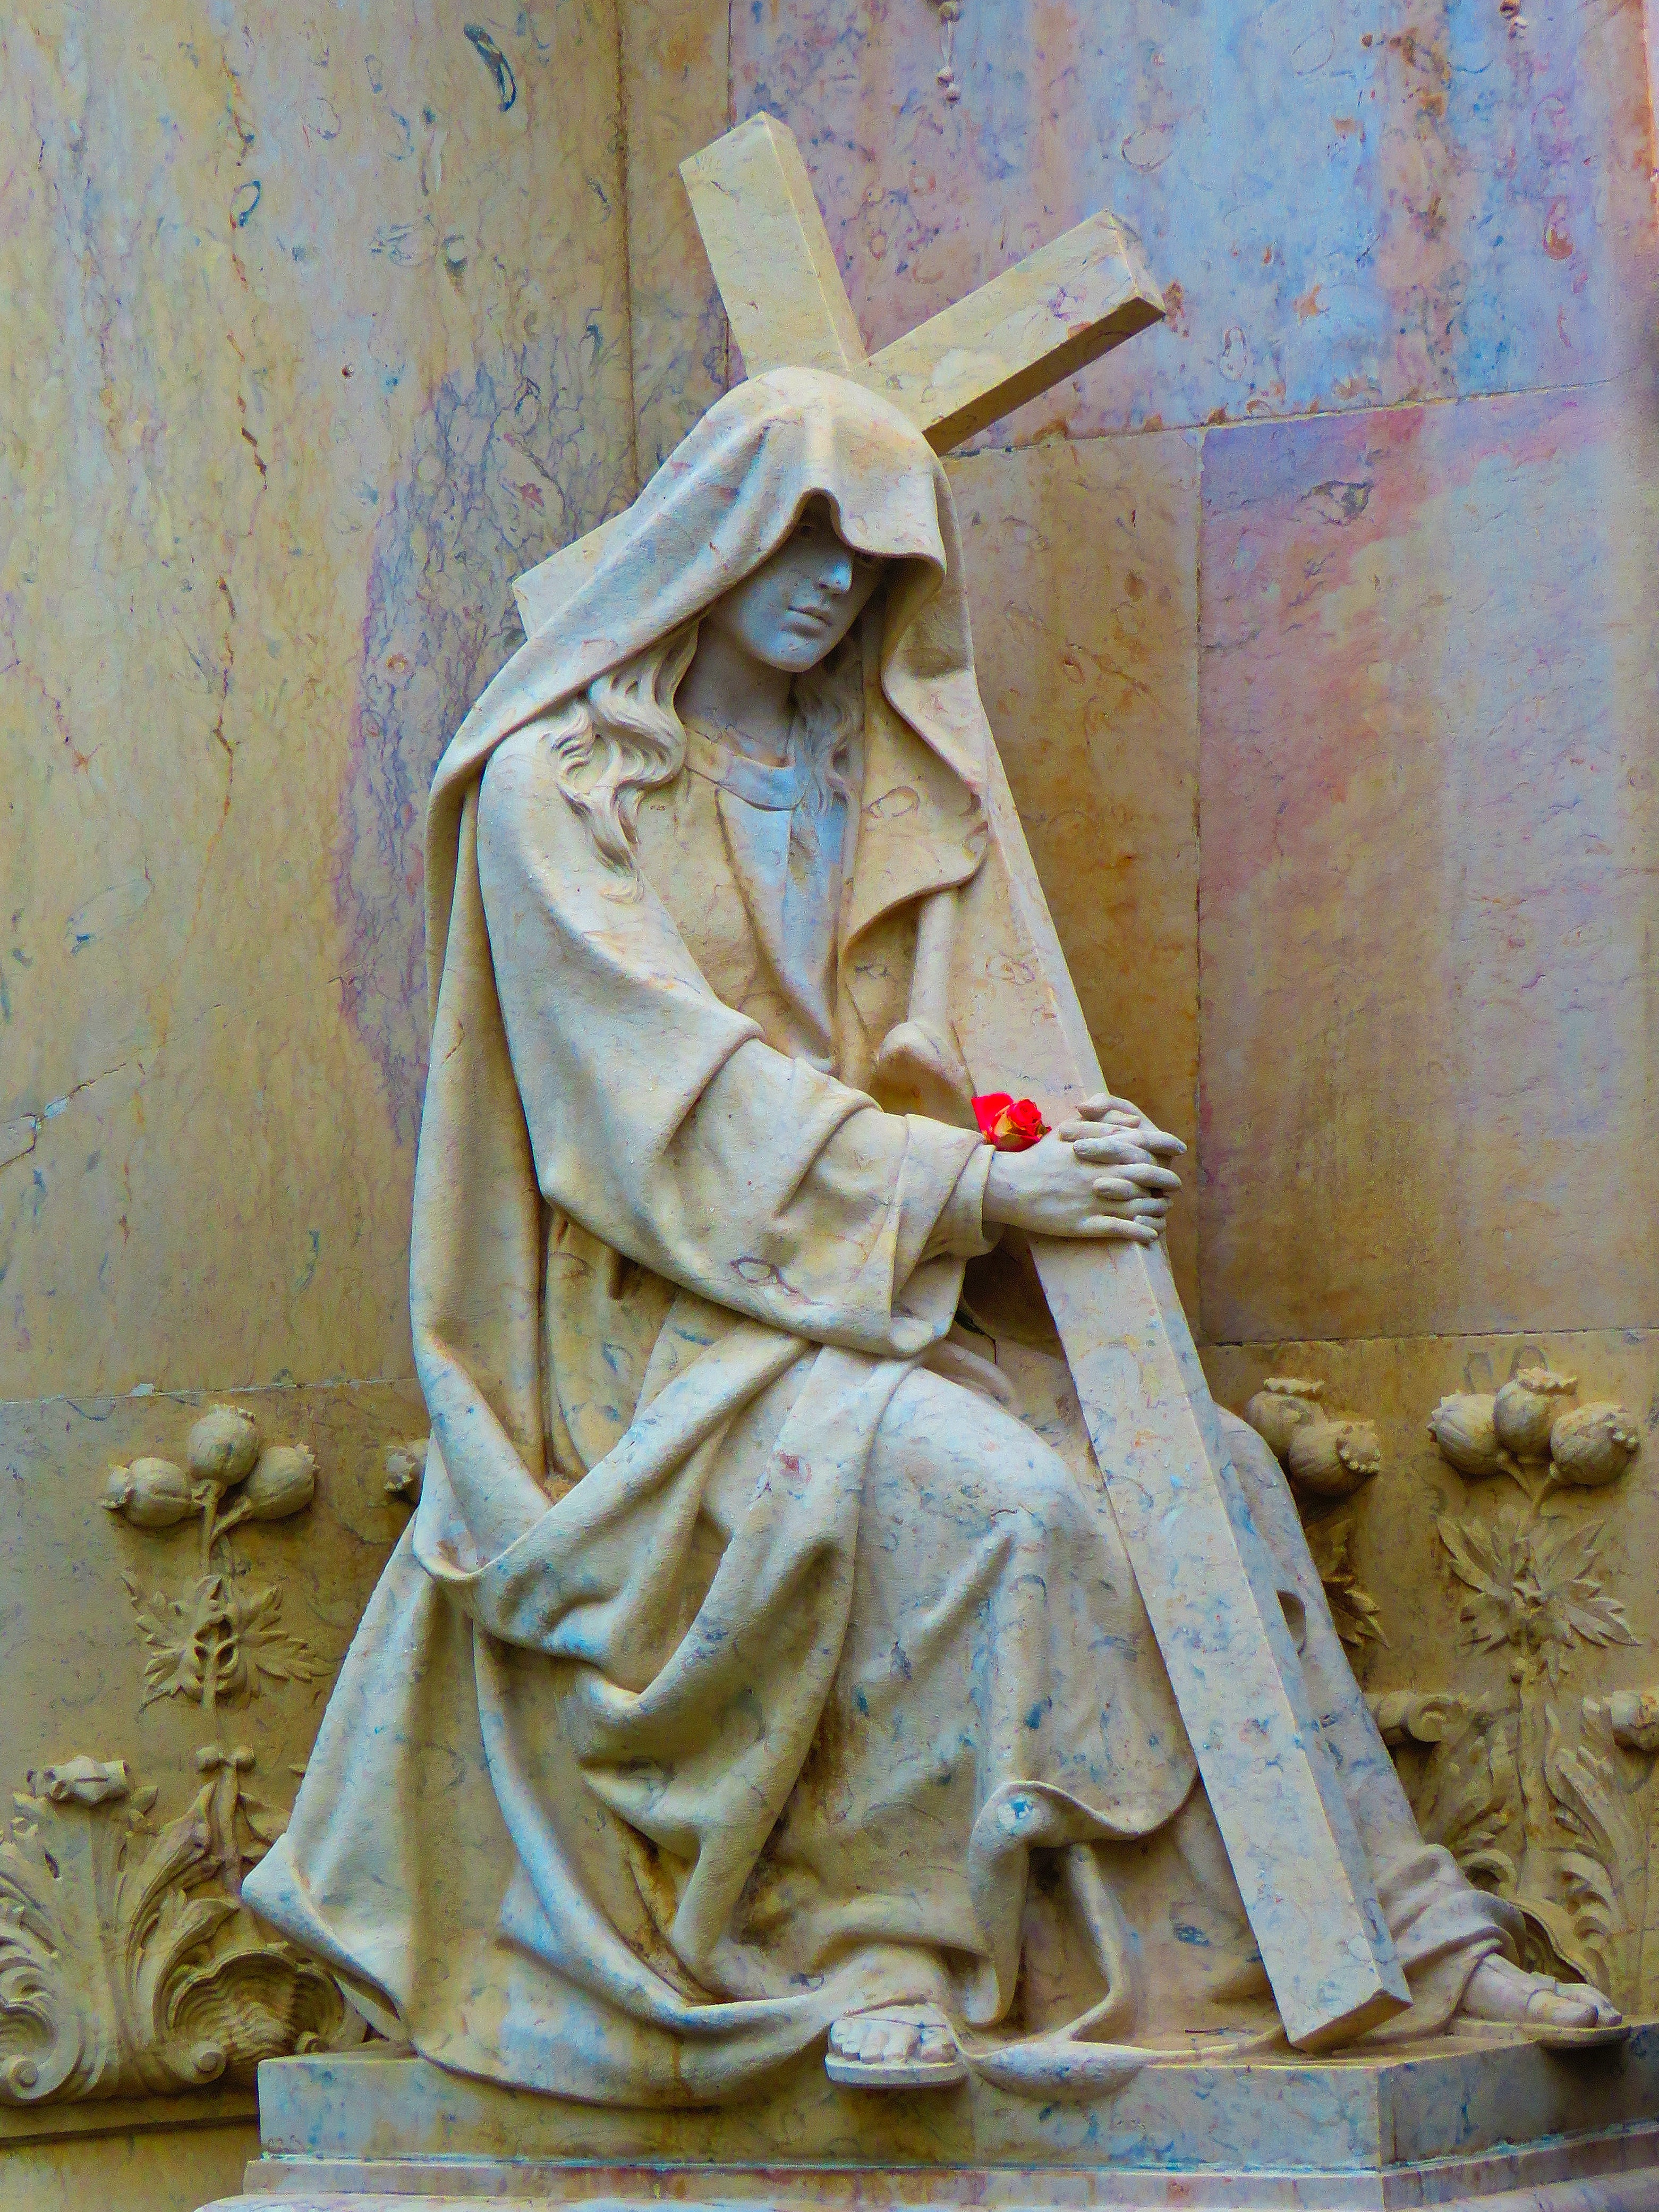
woman, flower, monument, statue, religion, cemetery, painting, sculpture, art, temple, cruz, carving, relief, middle ages, lisbon, veil, mythology, manto, ancient history